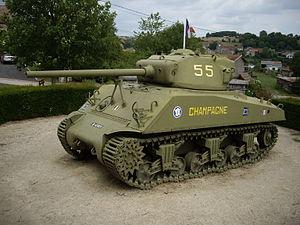
Ville-sur-Illon est une commune française située dans le département des Vosges, en région Grand Est.
La 2ᵉ division blindée est une unité de la 1ʳᵉ armée française de l'arme blindée et cavalerie créée pendant la Seconde Guerre mondiale par le général Leclerc. Elle est parfois appelée Division Leclerc ou même Armée Leclerc.